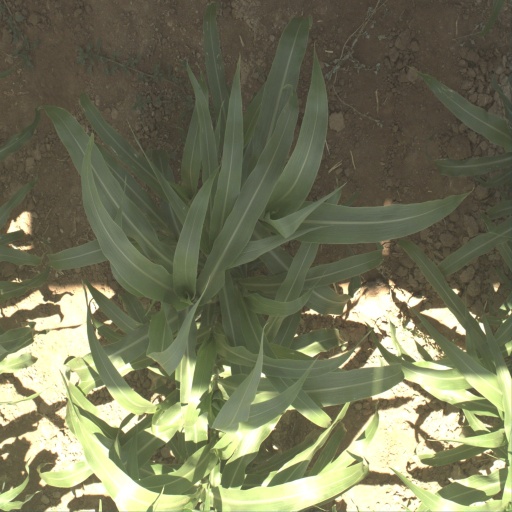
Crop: sorghum